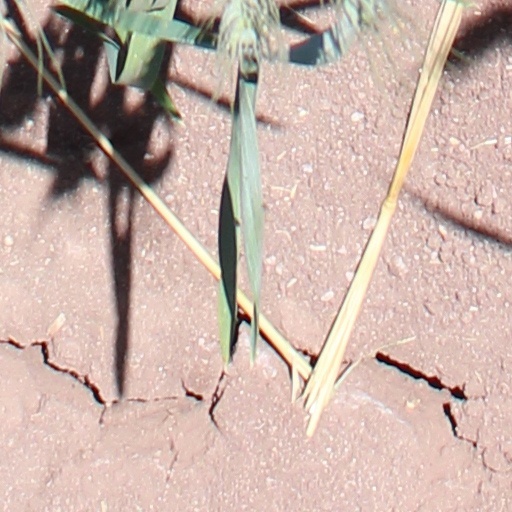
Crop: wheat